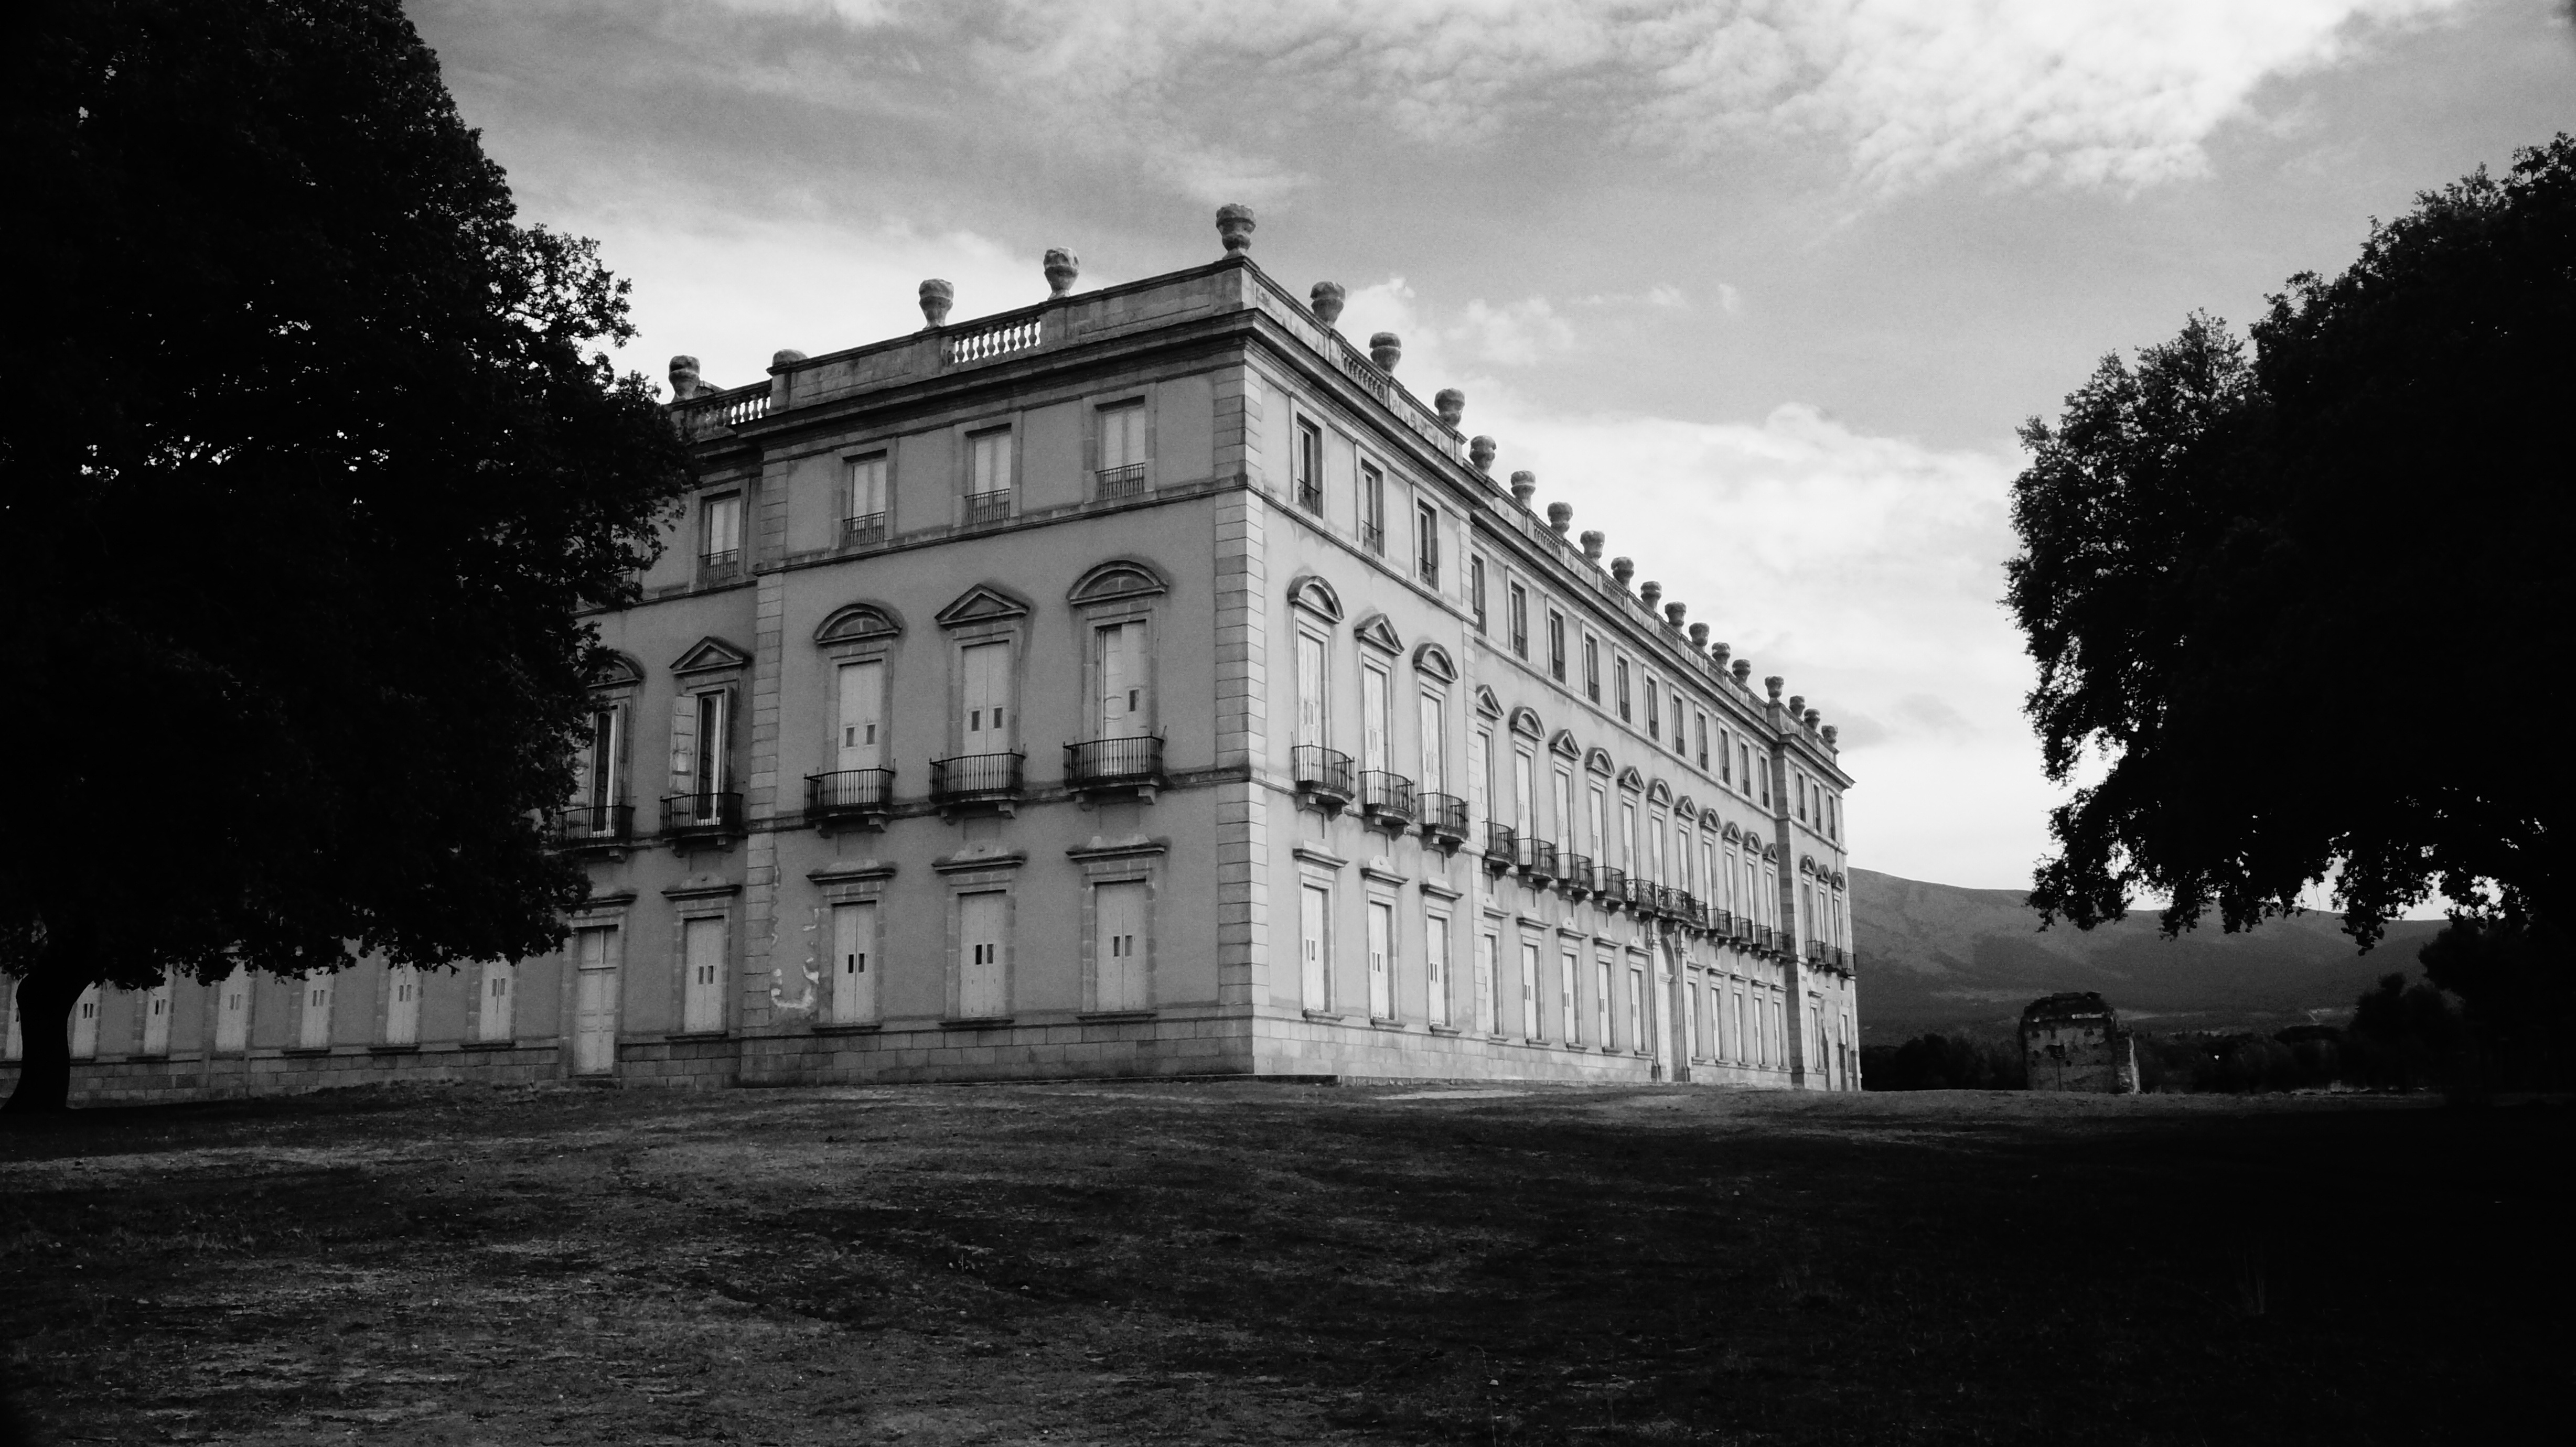
black and white, architecture, white, photography, house, building, chateau, palace, monument, facade, darkness, black, monochrome, spain, king, castilla, history, segovia, shape, urban area, monochrome photography, riofrio